Ellesmere Canal

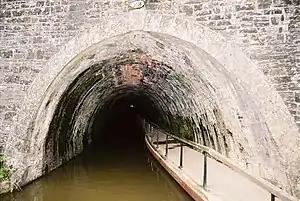
Chirk Tunnel on the Ellesmere Canal was completed in 1802.

In 1796 the Llanymynech Branch was opened, linking the main line at Frankton Junction with Llanymynech. This joined the Montgomeryshire Canal at Carreghofa Locks when the Montgomeryshire opened in 1797.